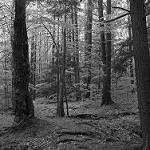
Label: B & W